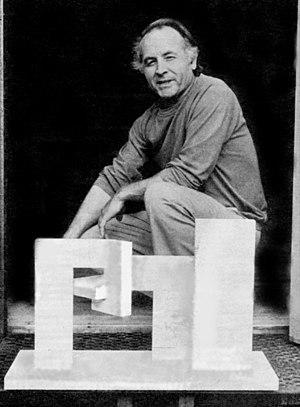
Villavieja de Yeltes est une commune de la province de Salamanque dans la communauté autonome de Castille-et-León en Espagne.